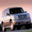
Label: automobile